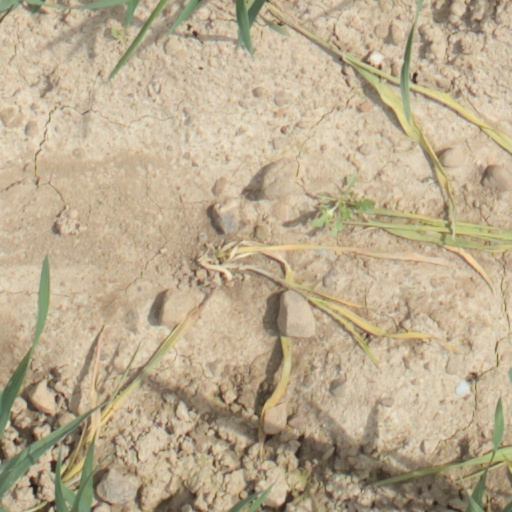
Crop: wheat